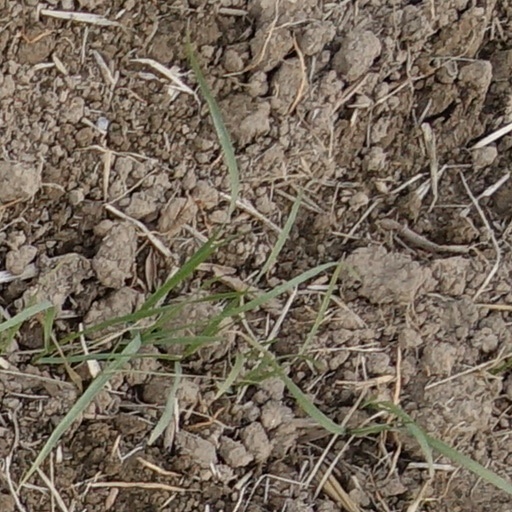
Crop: wheat